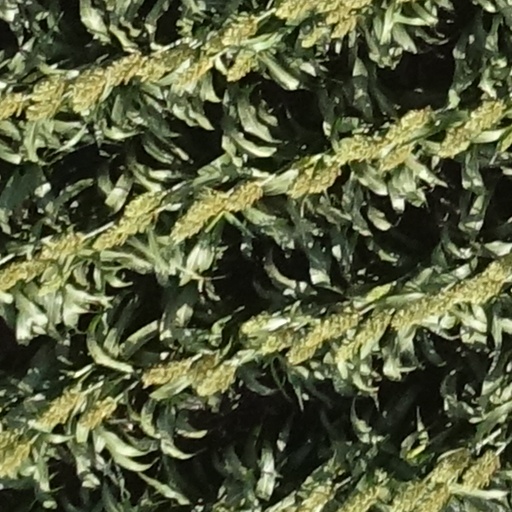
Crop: sorghum